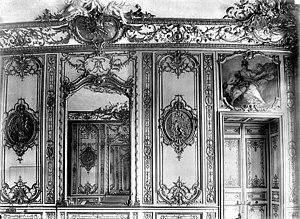
Une glace est une feuille de verre étamée pour la rendre réfléchissante.